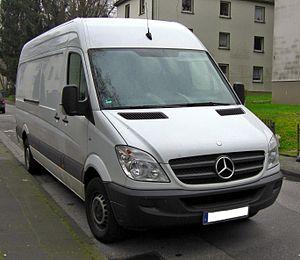
Le Mercedes-Benz Sprinter est un véhicule utilitaire léger du constructeur automobile allemand Mercedes-Benz en 1995 pour remplacer l'ancien et dépassé Mercedes-Benz TN.